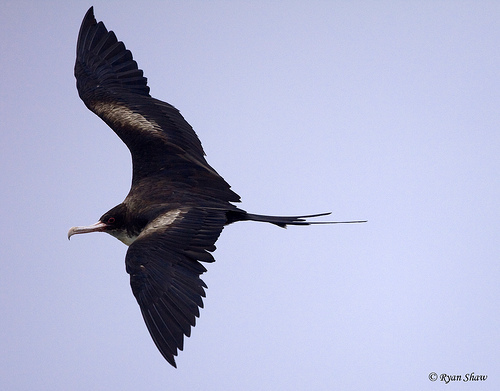
the beak is long and curved and the body and wings are black.
big bird with long tail and beak, beak is curved at the tip and pointed and grey, throat is grey, crown is black, secondaries are grey and black.
the bird is black with a double split tail and a white hooked bill.
black throughout with a white breast and a curved beak. and a sleek thin tail.
this bird is black in color with a large curved beak, and black eye rings.
this bird is brown with white and has a long, pointy beak.
this bird has wings that are black and has a long bill
this bird has a long beak that points down at the end.
a marvelously large mostly black bird with long, black wing coverts and secondaries; a pronounced and hooked white bill; white wingbars; and black rectrices.
this large bird has dark gray and black feathers with a long bill that curves downward.
Species: Frigatebird